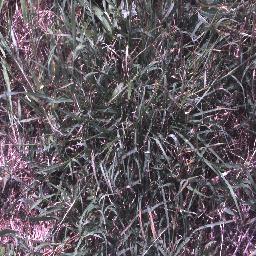
Label: negative